Bangladesh Muslim League

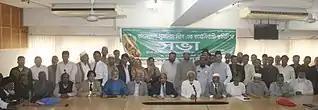
Working Committee meeting of Bangladesh Muslim League

The Bangladesh Muslim League traces its origins to the All India Muslim League of the British Raj established in 1906 in Dhaka with goals to support the Crown and to protect the Muslims of India without opposing the other groups in India.